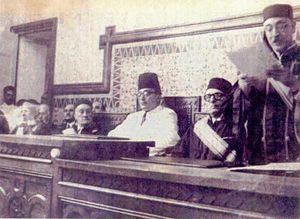
Mohammed Ben Ammar présente devant le bureau politique du Néo-Destour, le rapport du «
Mohammed Ben Ammar, né le 1ᵉʳ août 1889 à Tunis et mort le 12 juillet 1972 à Tunis, est un juriste et magistrat tunisien.